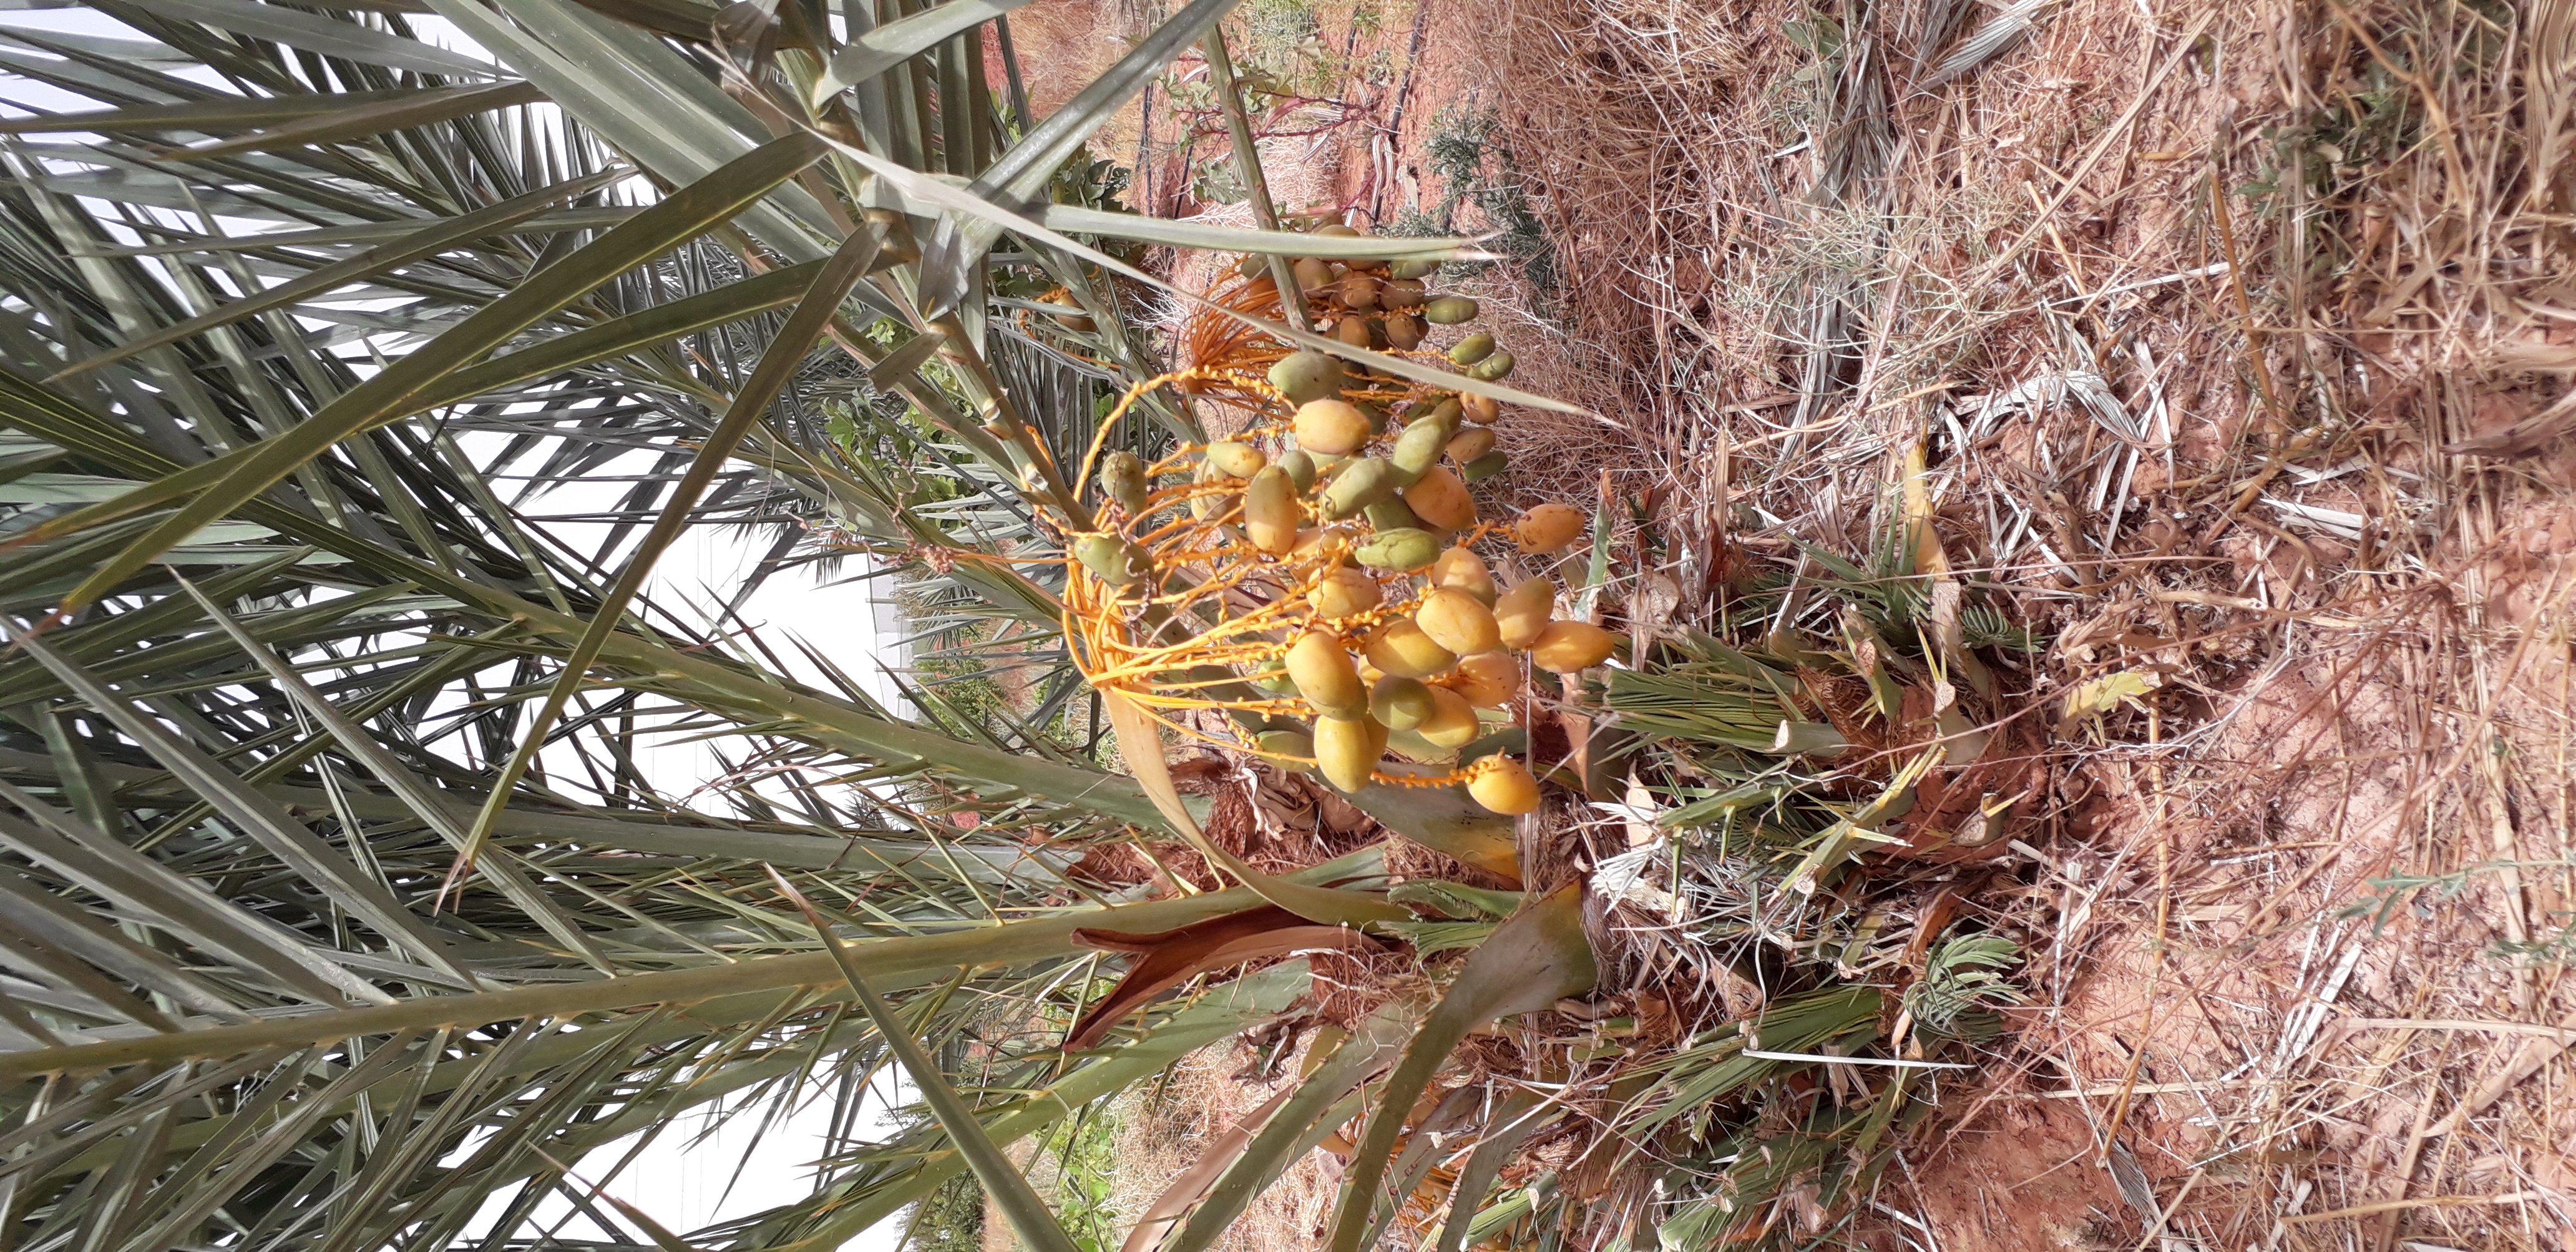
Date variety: Boumajhoul